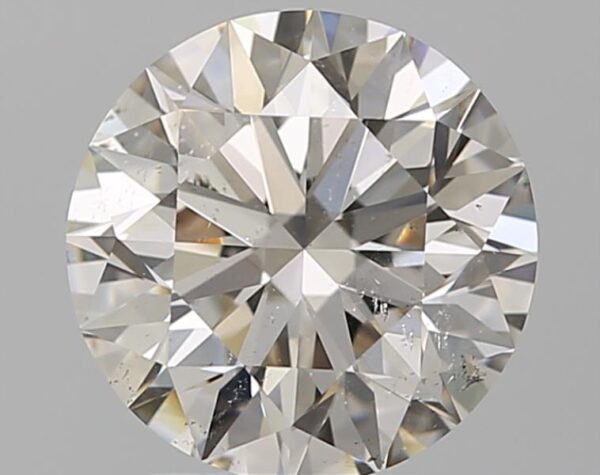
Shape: round
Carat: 2.08
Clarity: SI2
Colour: K
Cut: EX
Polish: EX
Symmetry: EX
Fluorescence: N
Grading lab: GIA
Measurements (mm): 8.1 x 8.15 x 5.09